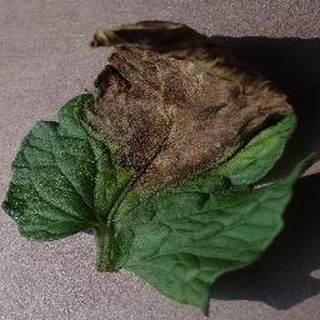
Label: tomato_late_blight